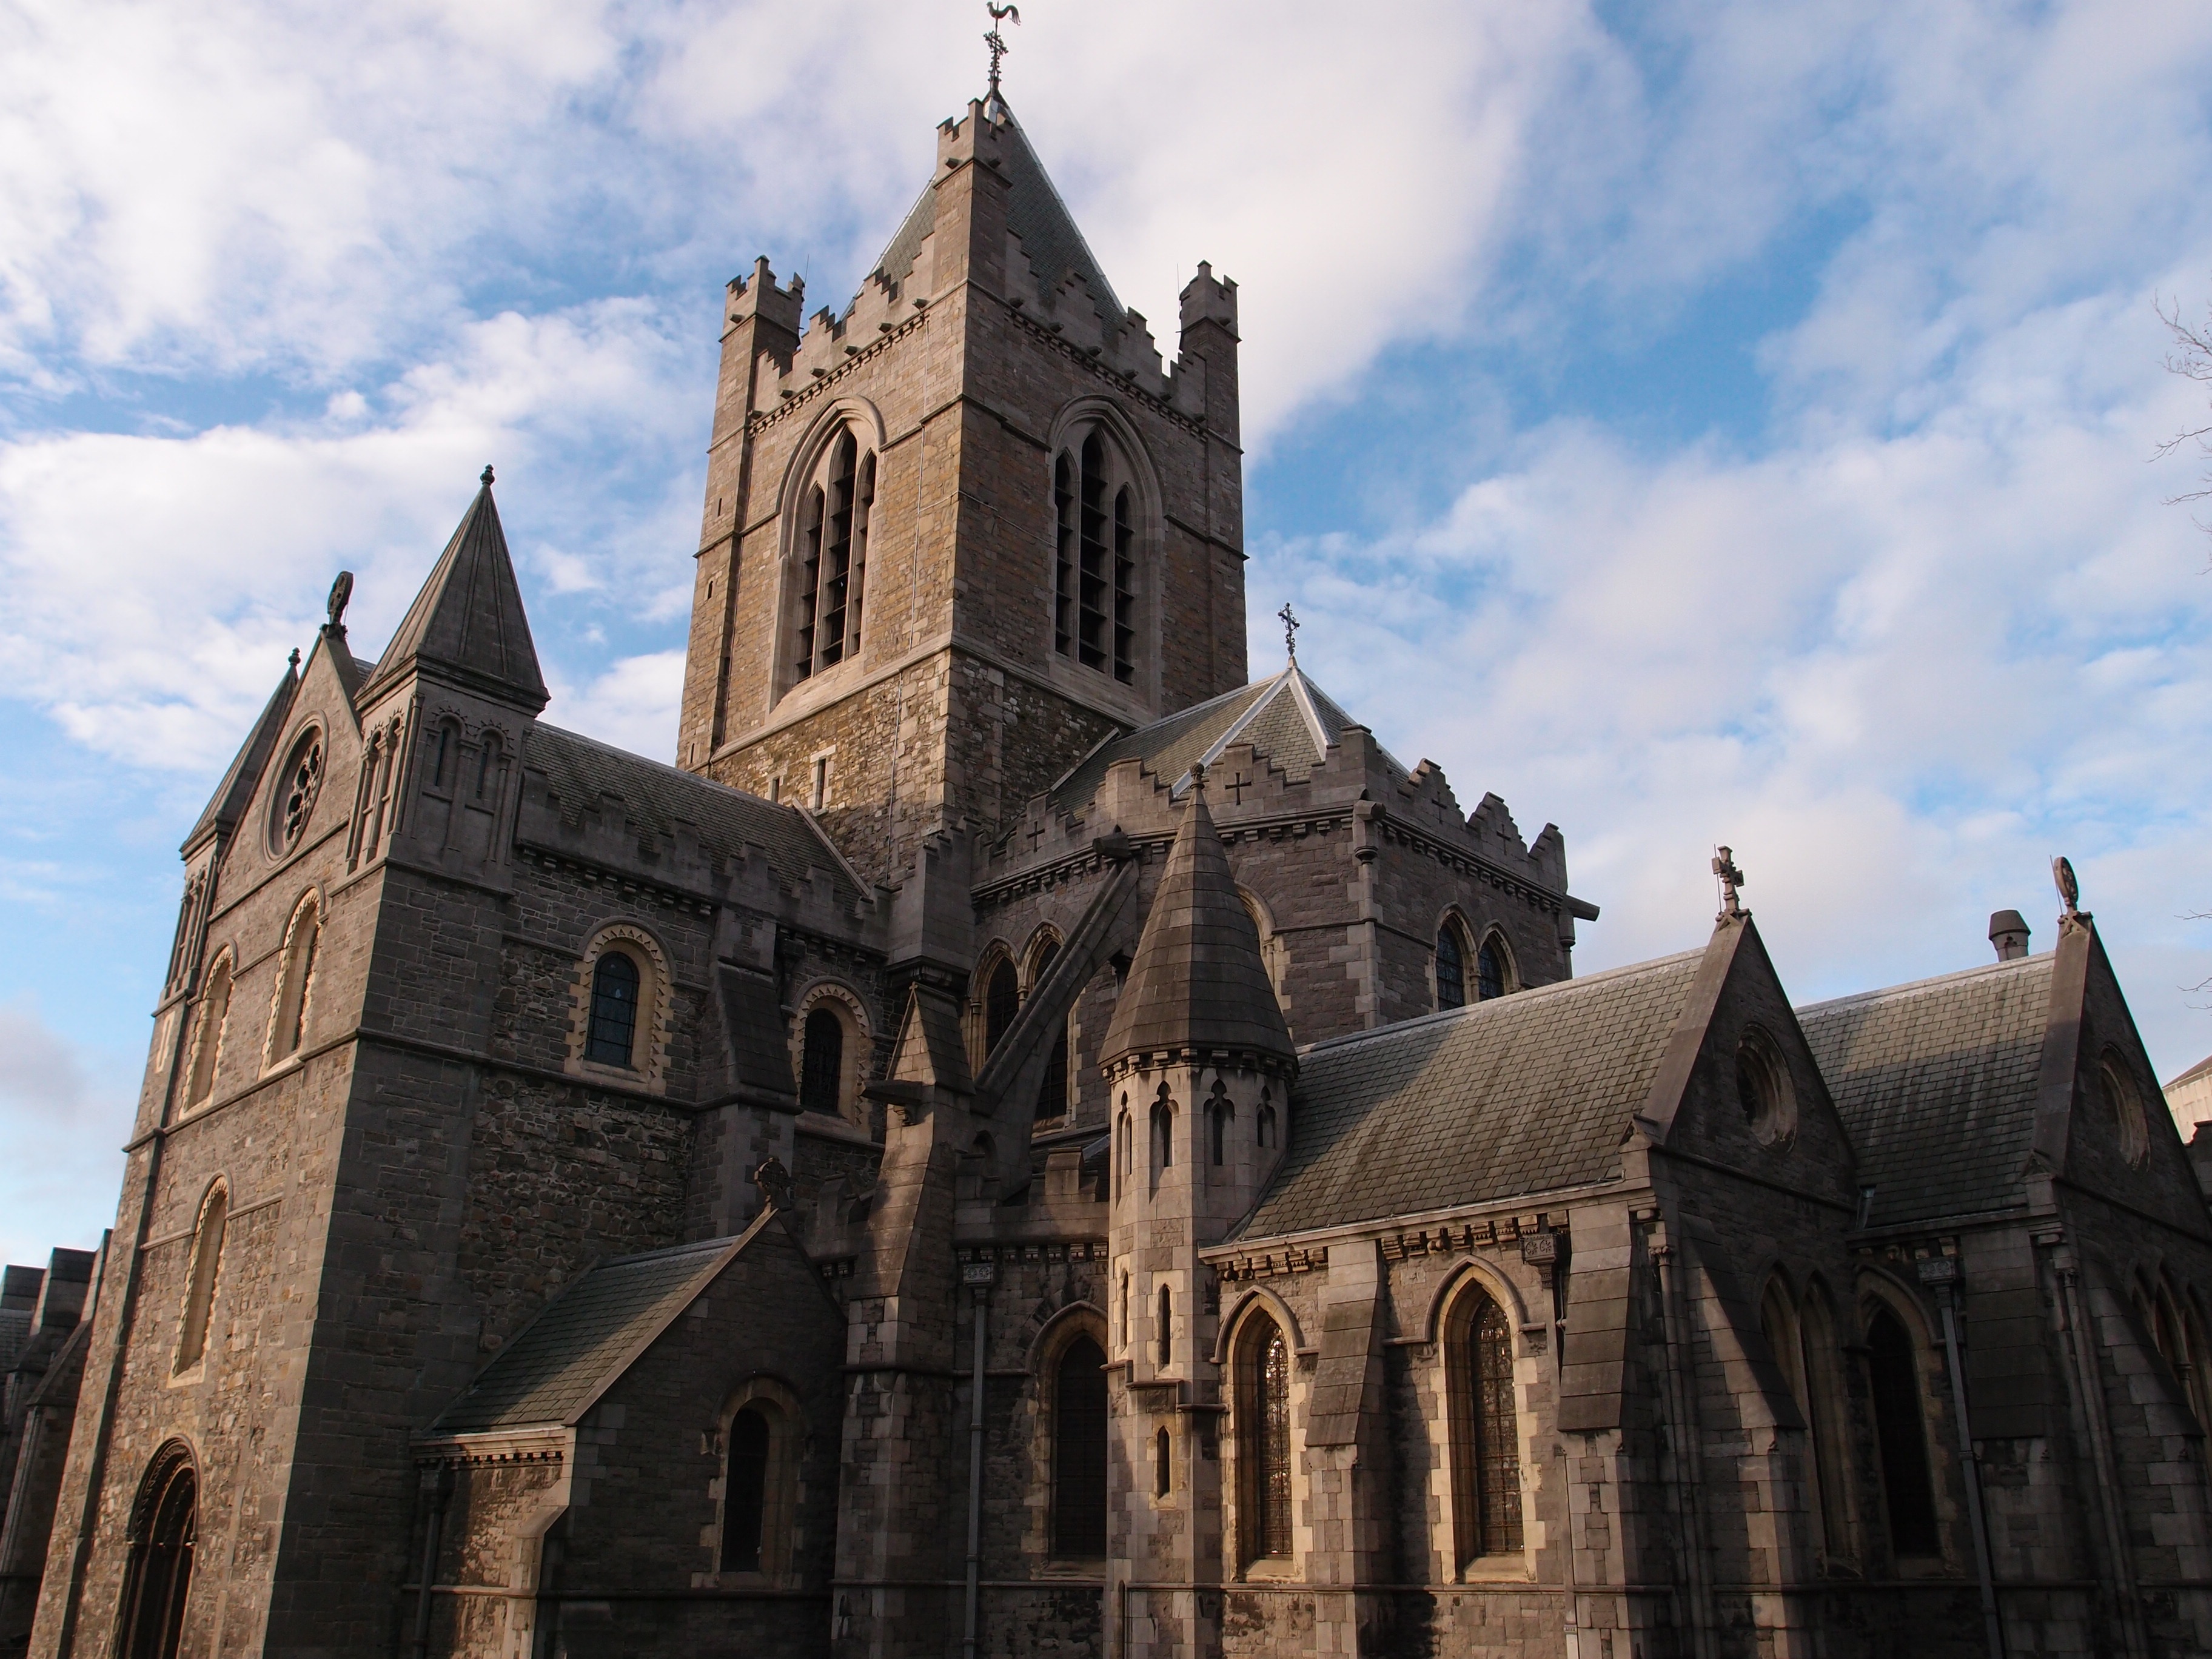
town, building, facade, church, cathedral, place of worship, spire, steeple, monastery, abbey, basilica, middle ages, dublin, gothic architecture, historic site, love puerto vallarta falkland islands